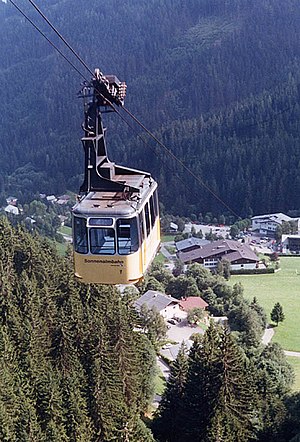
Svævebane
Svævebane ved Zell am See.
En svævebane er et transportmiddel for personer og varer, som især findes i bjergrige egne. Den består i sin grundform af kabler, der er udspændt mellem start- og slutsted, og på hvilke der hænger stole eller lukkede kabiner, hvori passagerer og last transporteres.